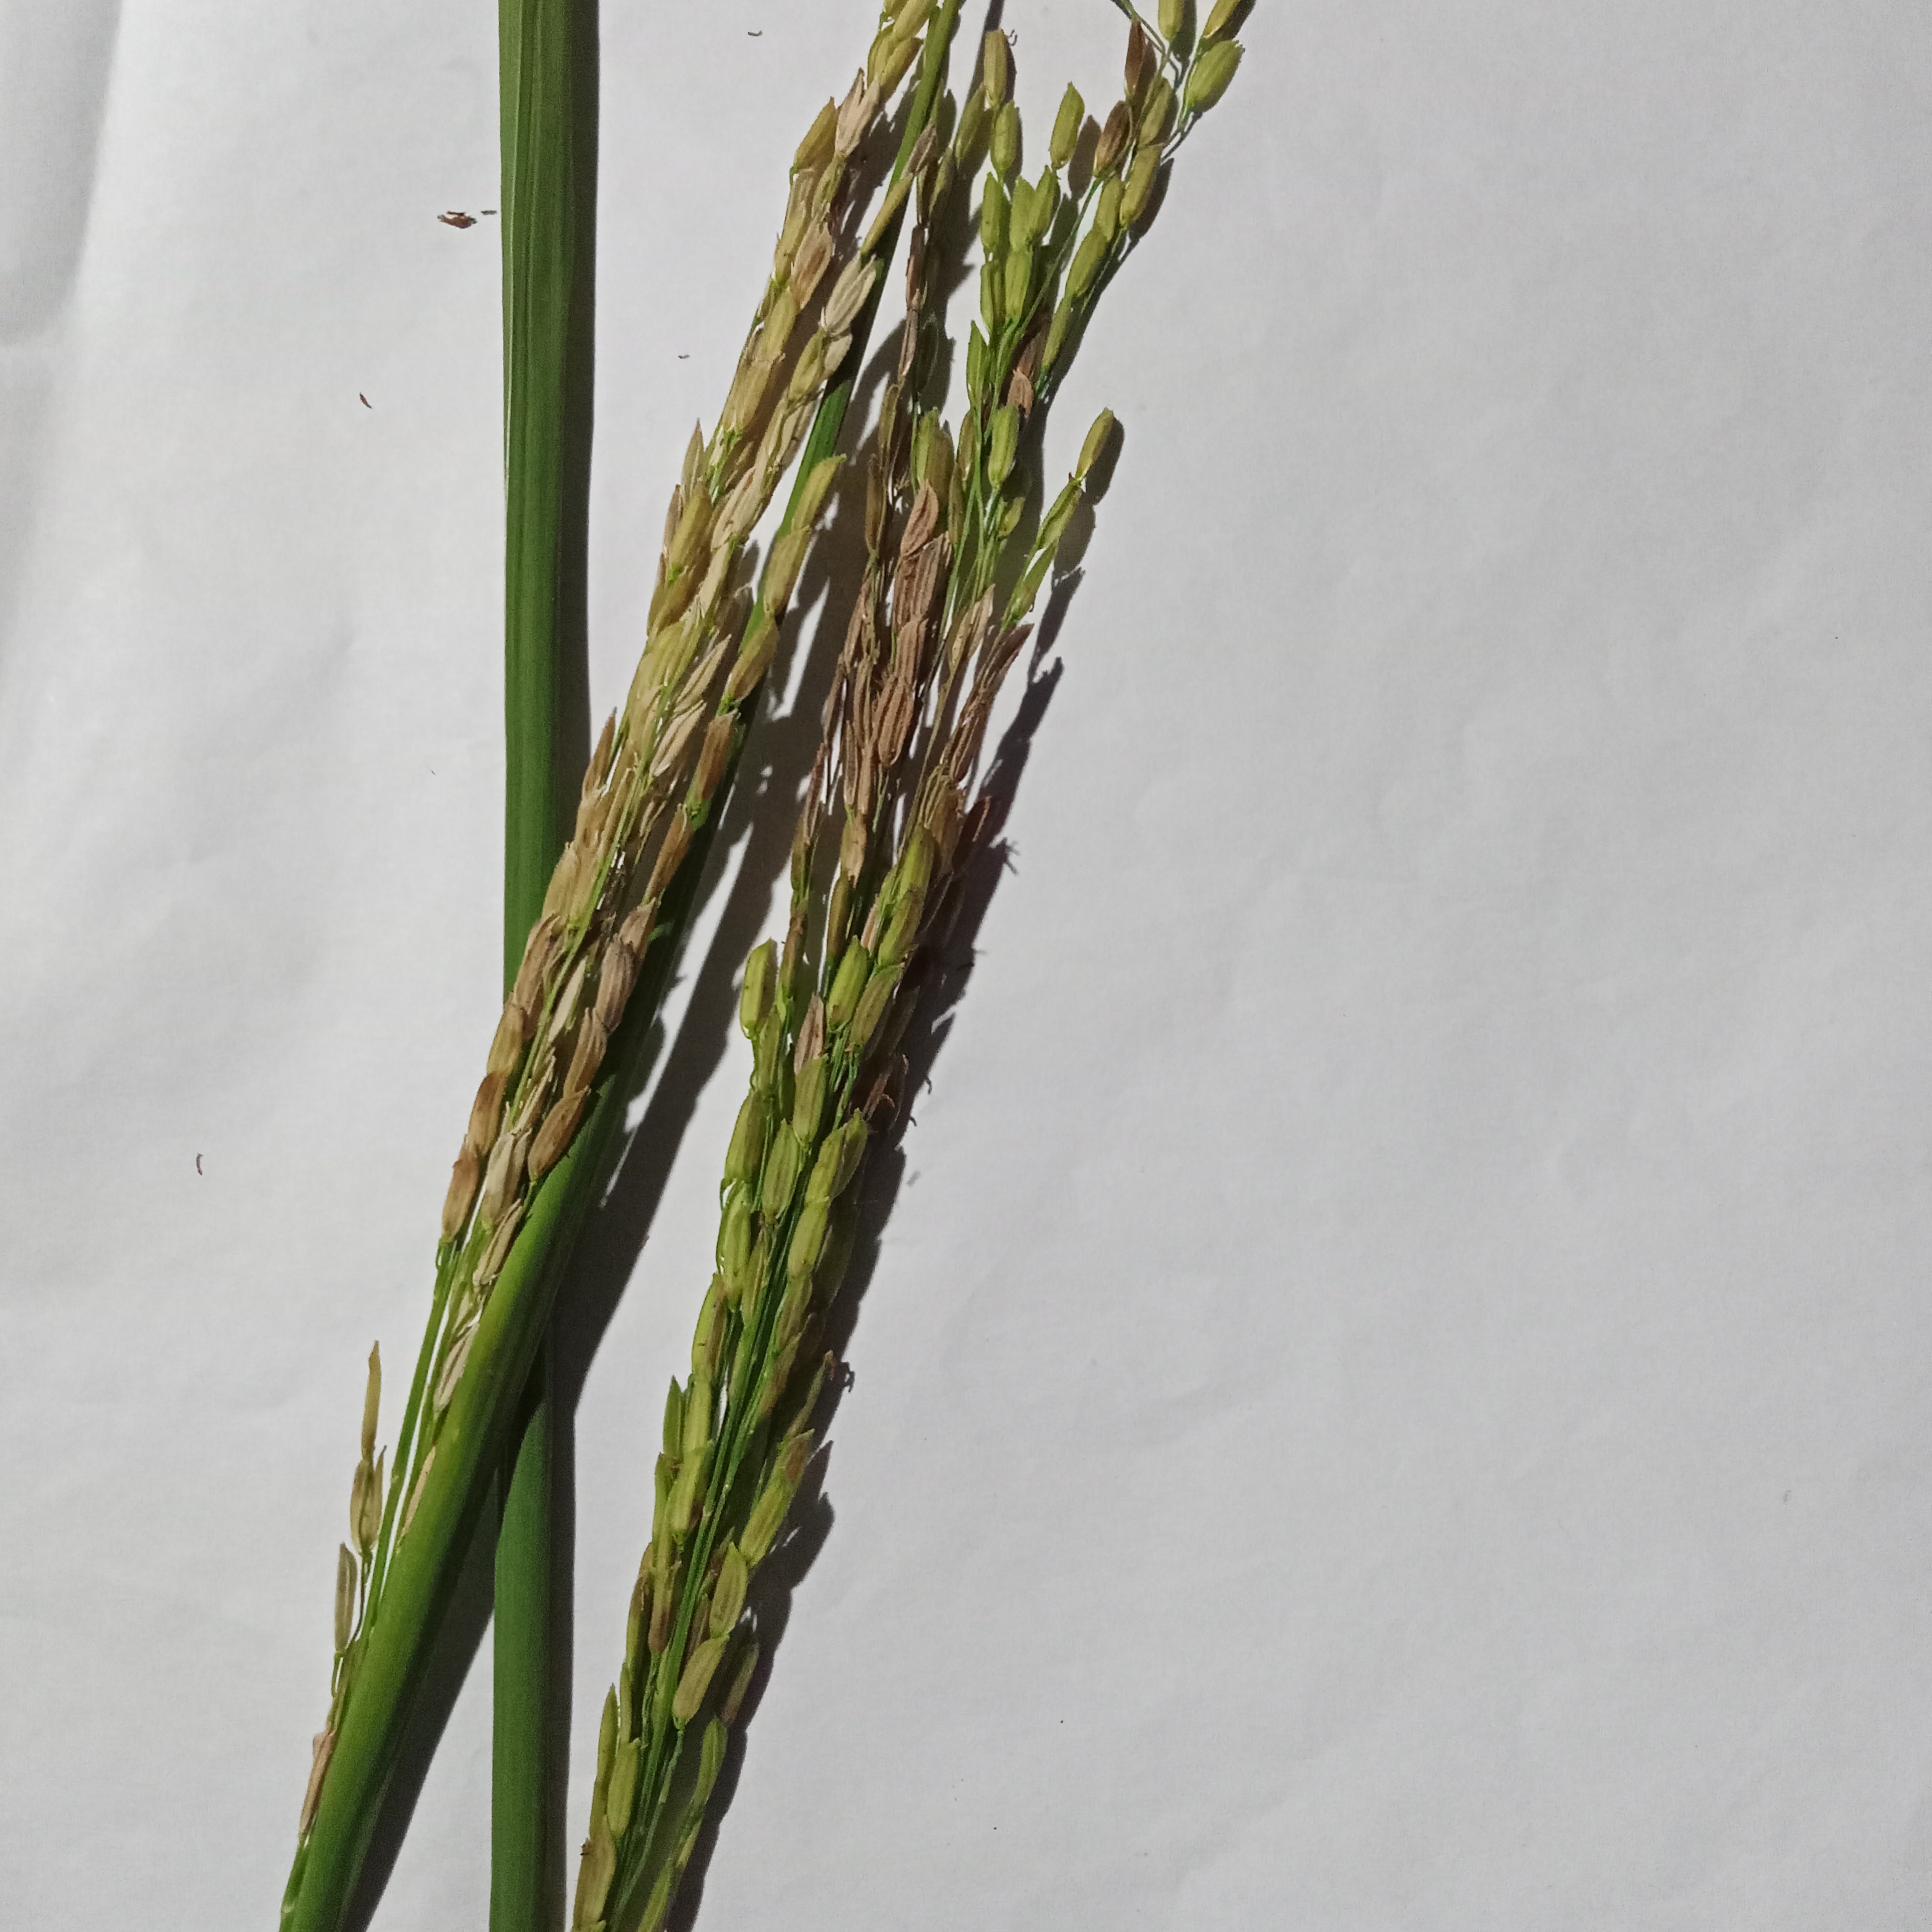
Nhãn: Bệnh Đạo ôn lá và cổ bông (Rice leaf and neck blast)